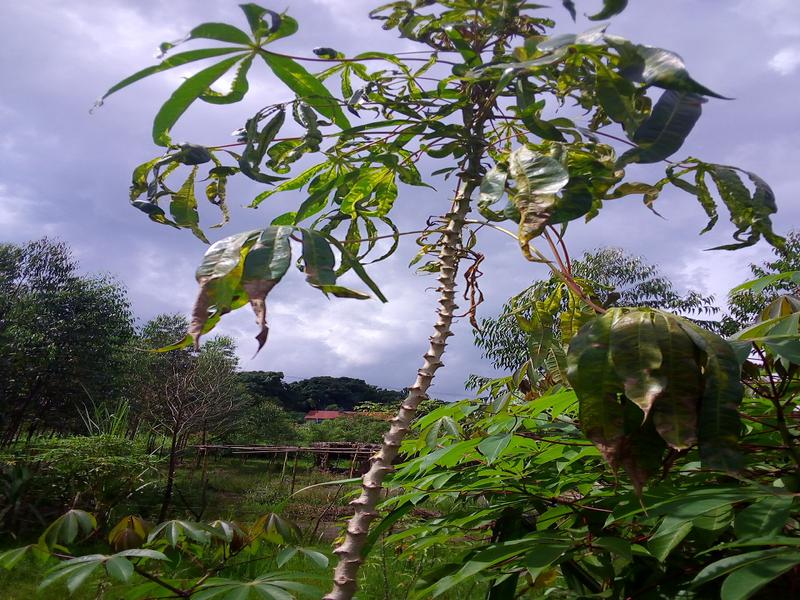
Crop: cassava
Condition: mosaic_disease